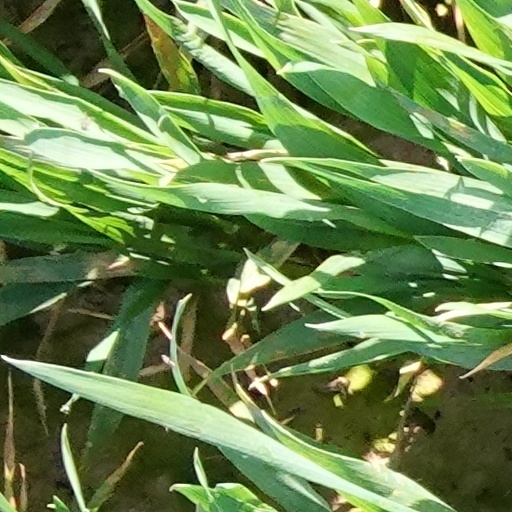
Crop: wheat